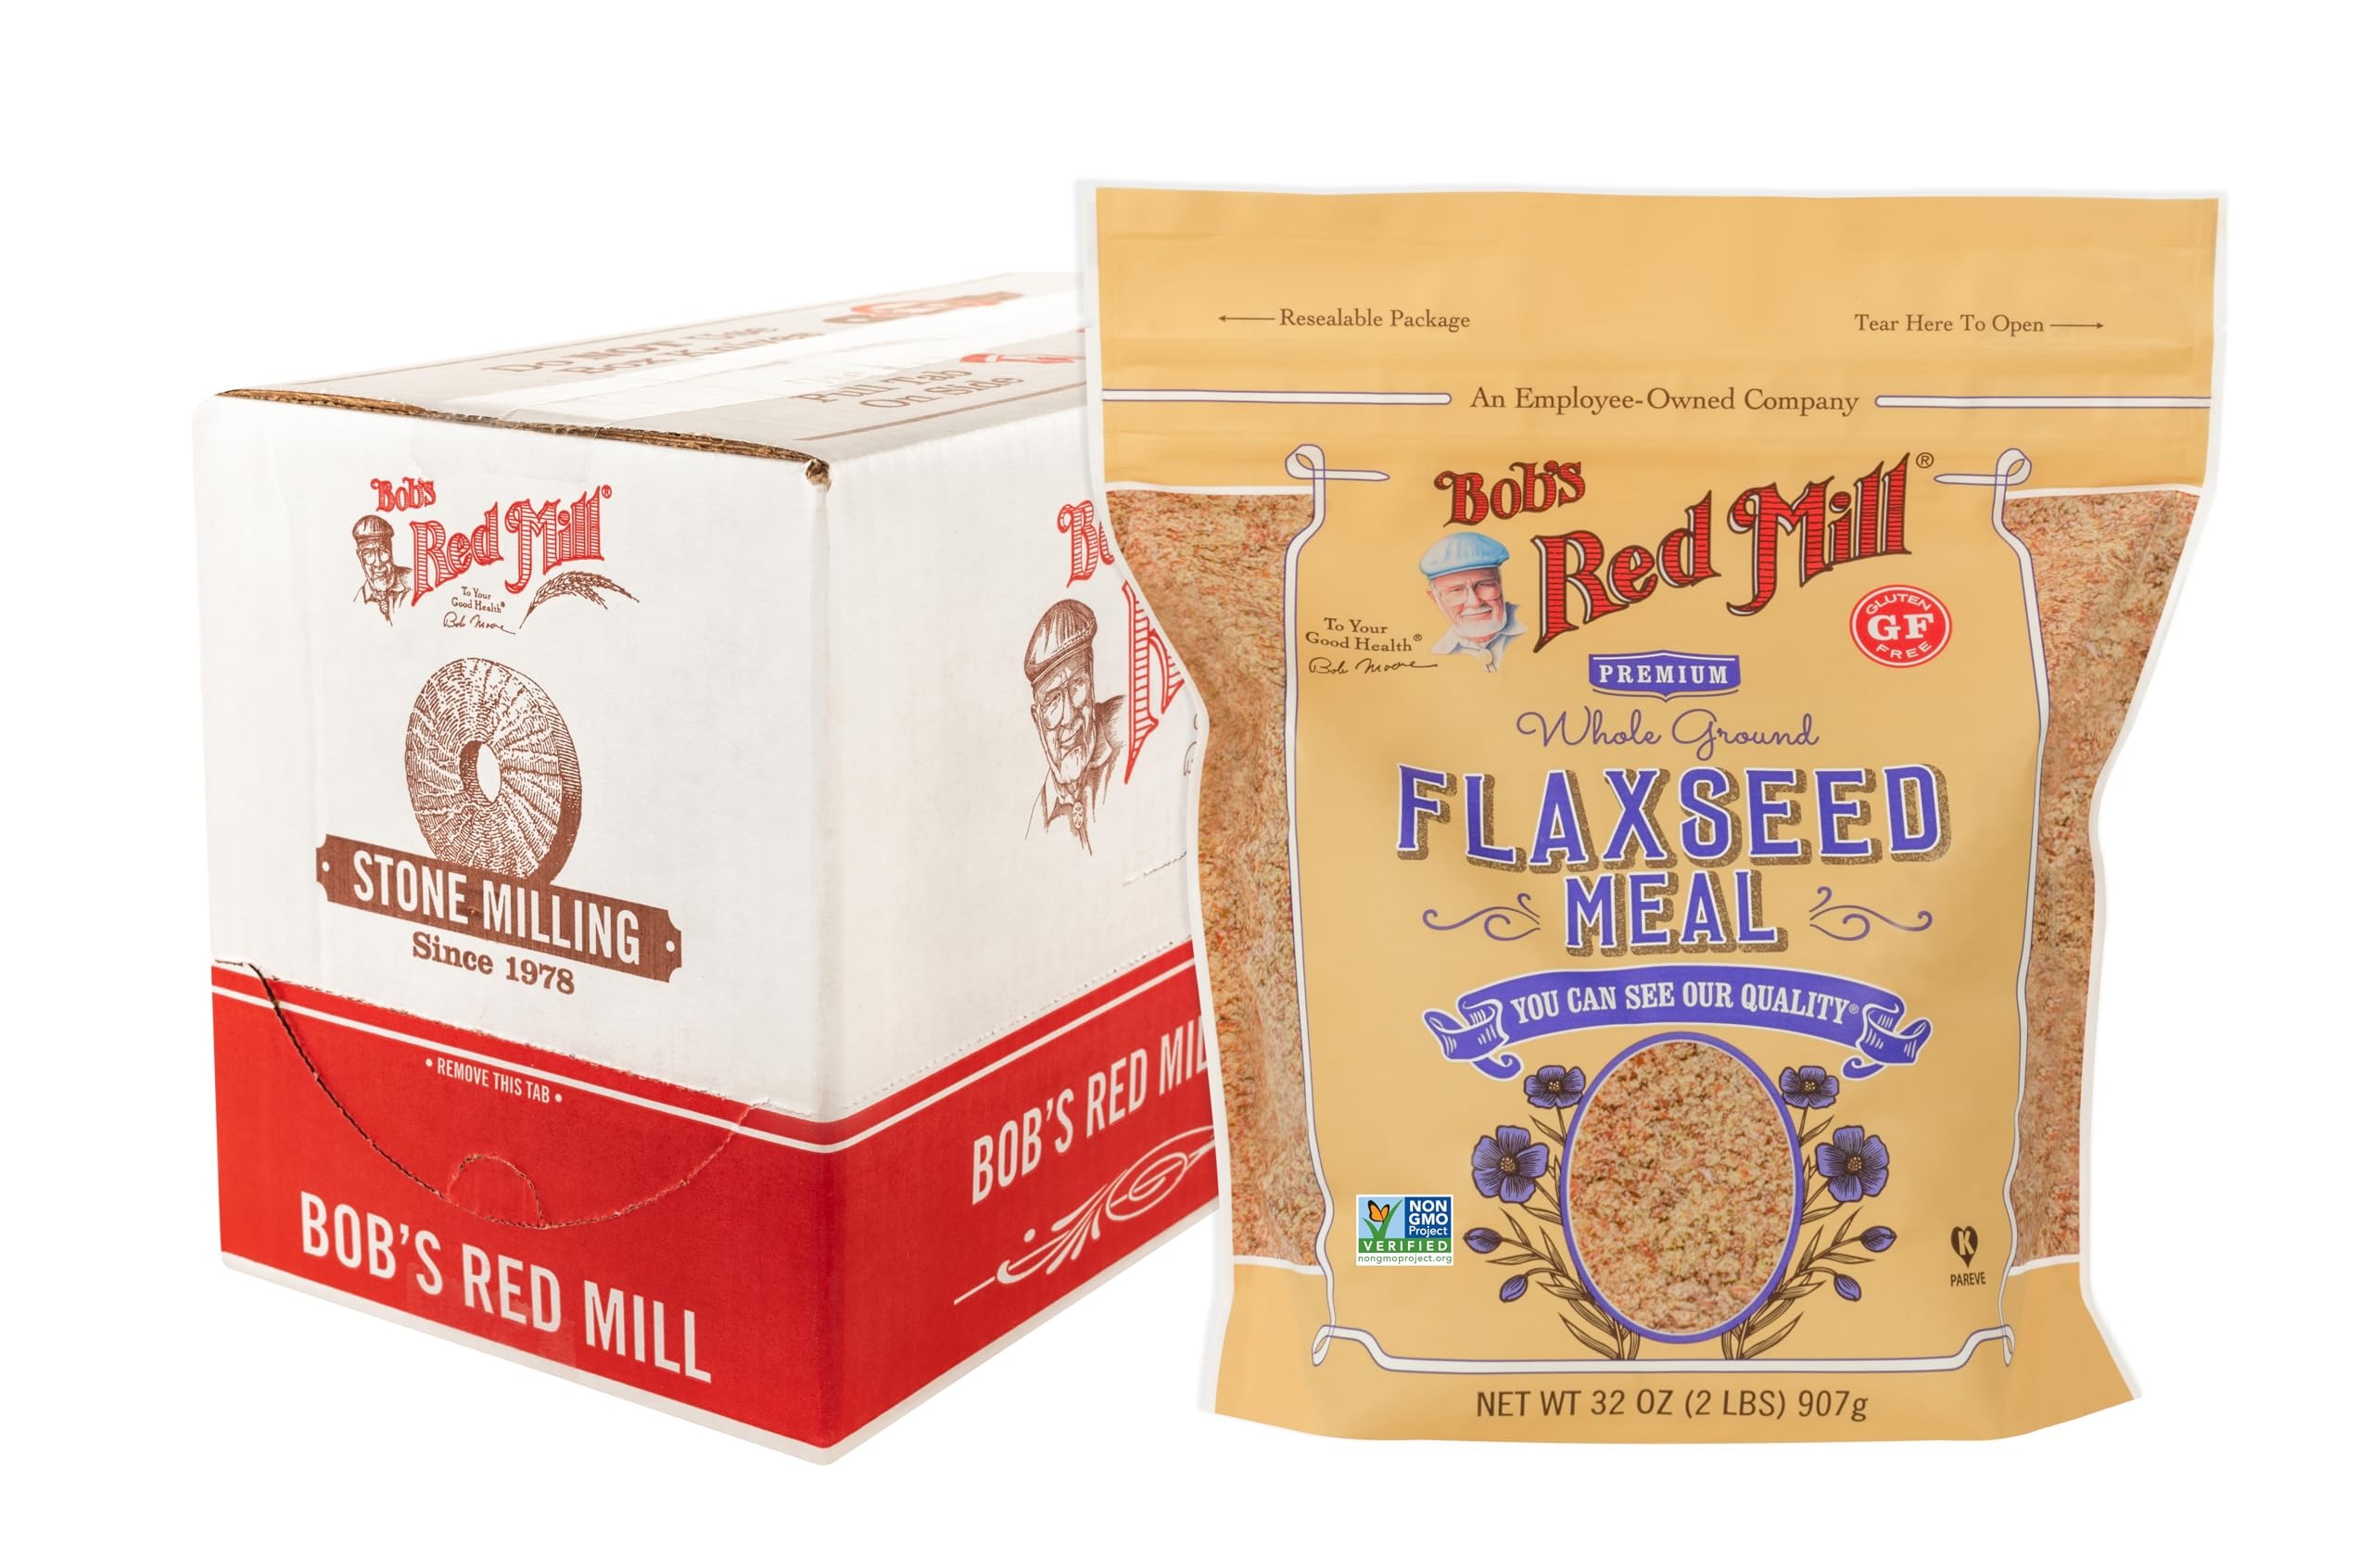
Item Name: Bob's Red Mill Flaxseed Meal, 32oz (Pack of 4) - Non GMO, Vegan, Paleo Friendly, Keto Friendly, Kosher
Bullet Point 1: Excellent source of dietary fiber and a good source of iron, with 6 grams of protein per serving
Bullet Point 2: Add flaxseed meal to bread, pancakes, muffins and cookies for extra nutrition and a delicious, nutty flavor
Bullet Point 3: Flaxseed meal can also be used as an egg replacer in baked goods: add 1 tablespoon ground flaxseed to 3 tablespoons water for each egg
Bullet Point 4: An excellent addition to paleo or keto diets
Bullet Point 5: BOB'S RED MILL: Make folks a little happier: it’s the idea that keeps our stone mills grinding to fill every bag with wholesome goodness
Value: 4.0
Unit: Count

Price: 14.78